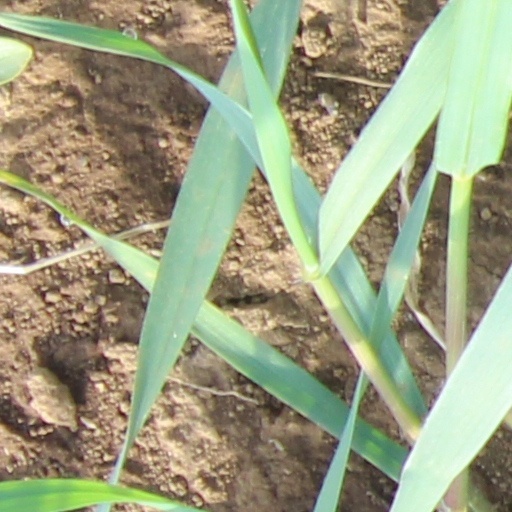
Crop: wheat